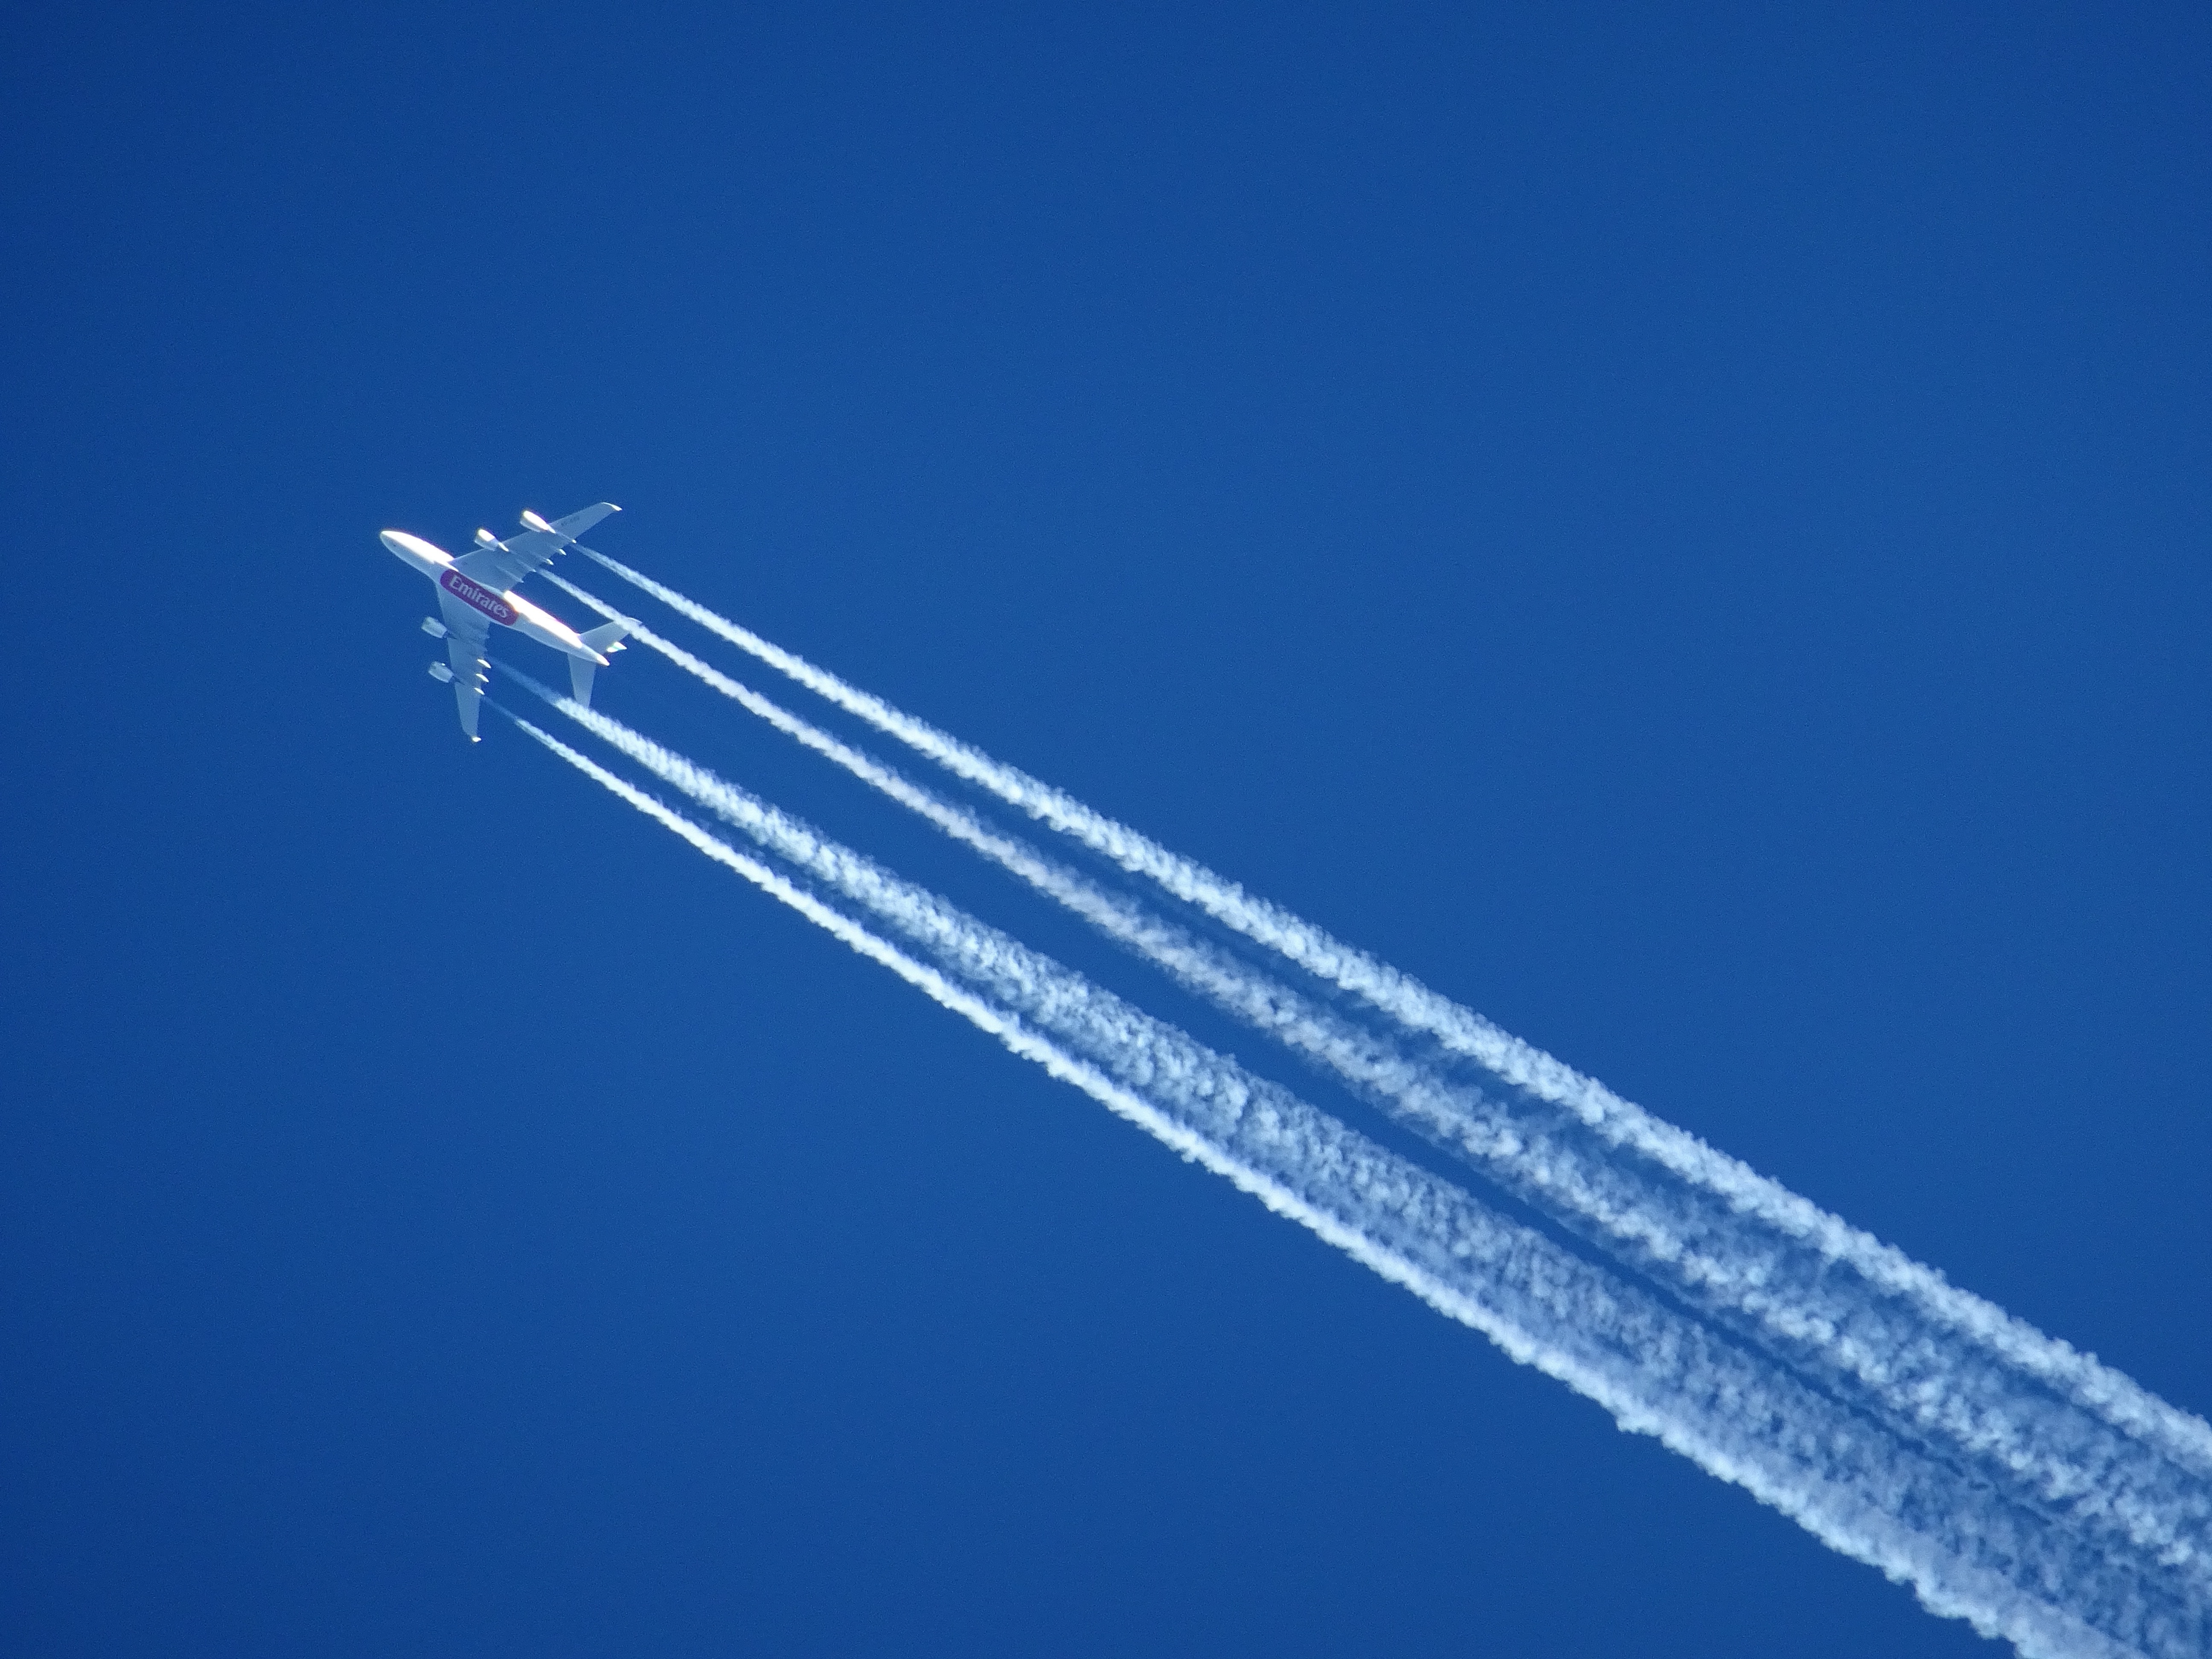
wing, sky, warm, air, fly, aircraft, line, vehicle, weather, blue, freedom, blue sky, chemtrails, contrail, trails, flyer, partly cloudy, airy, atmosphere of earth